Tristan Tzara

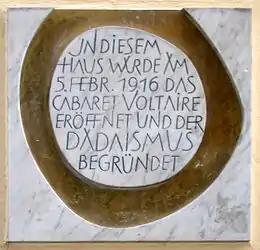
Cabaret Voltaire plaque commemorating the birth of Dada

Although the magazine ceased print in December 1912, it played an important part in shaping Romanian literature of the period. Literary historian Paul Cernat sees "Simbolul" as a main stage in Romania's modernism, and credits it with having brought about the first changes from Symbolism to the radical avant-garde. Also according to Cernat, the collaboration between Samyro, Vinea and Janco was an early instance of literature becoming "an interface between arts", which had for its contemporary equivalent the collaboration between Iser and writers such as Ion Minulescu and Tudor Arghezi. Although Maniu parted with the group and sought a change in style which brought him closer to traditionalist tenets, Tzara, Janco and Vinea continued their collaboration. Between 1913 and 1915, they were frequently vacationing together, either on the Black Sea coast or at the Rosenstock family property in Gârceni, Vaslui County; during this time, Vinea and Samyro wrote poems with similar themes and alluding to one another.